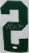
Number: 2